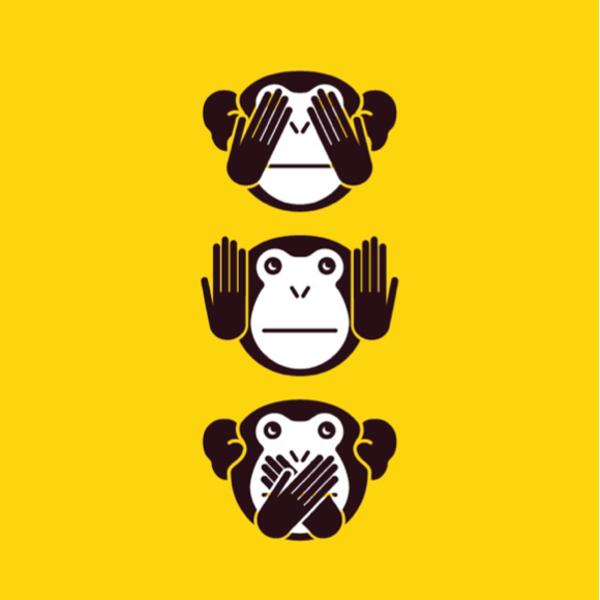
回答: いないいないいぃいぃぃ/ばあぁあぁあ/おうぅうぅえぇえぇぇえ!!